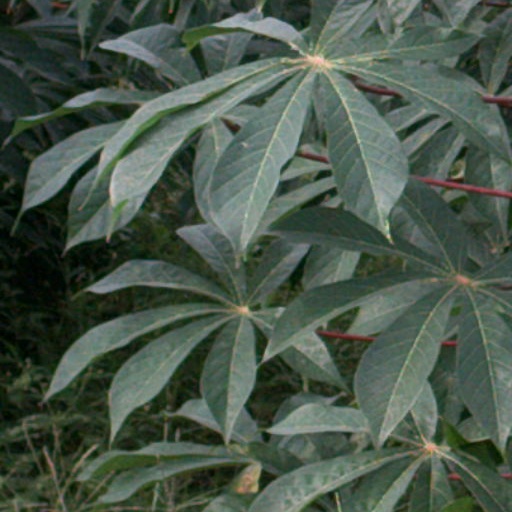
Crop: cassava